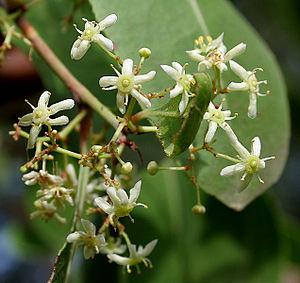
Gymnosporia est un genre de plantes de la famille des Celastraceae.